R. B. More

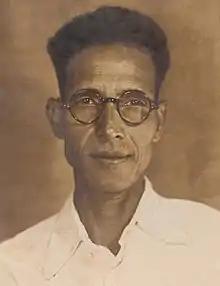
R. B. More in 1937

Ramchandra Babaji More (1 March 1903 – 11 May 1972) was a political leader and campaigner with a particular focus around the struggle against the caste system in India and class exploitation in the Indian subcontinent.